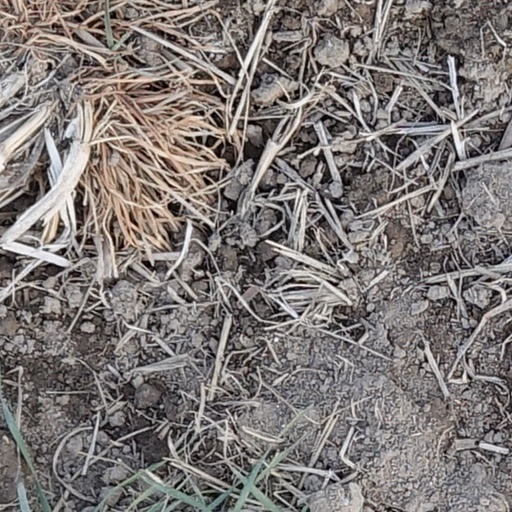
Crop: wheat